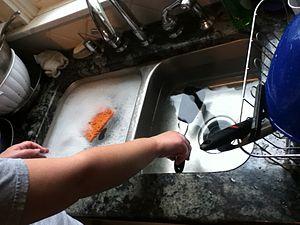
Un évier est une vasque. En général, il est placé dans la cuisine et sert à faire la vaisselle ou à nettoyer la nourriture. Le lavabo est quant à lui placé dans la salle de bains et sert à faire sa toilette. Mais on peut différencier facilement l'un de l'autre : l'évier est souvent métallique et le lavabo en céramique.